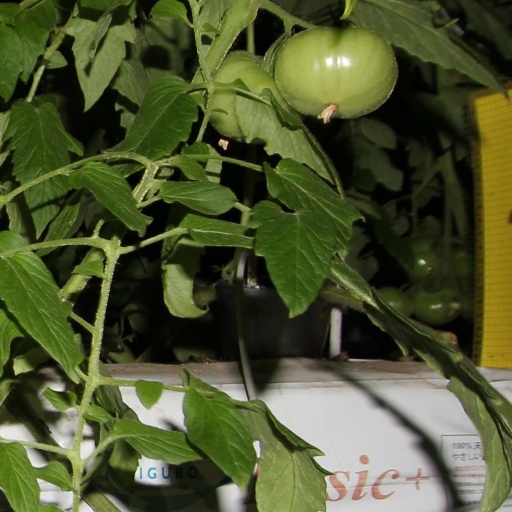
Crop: tomato